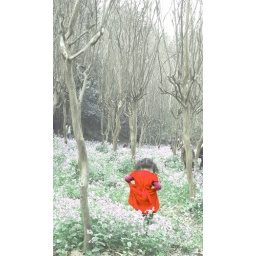
a girl in red skirt